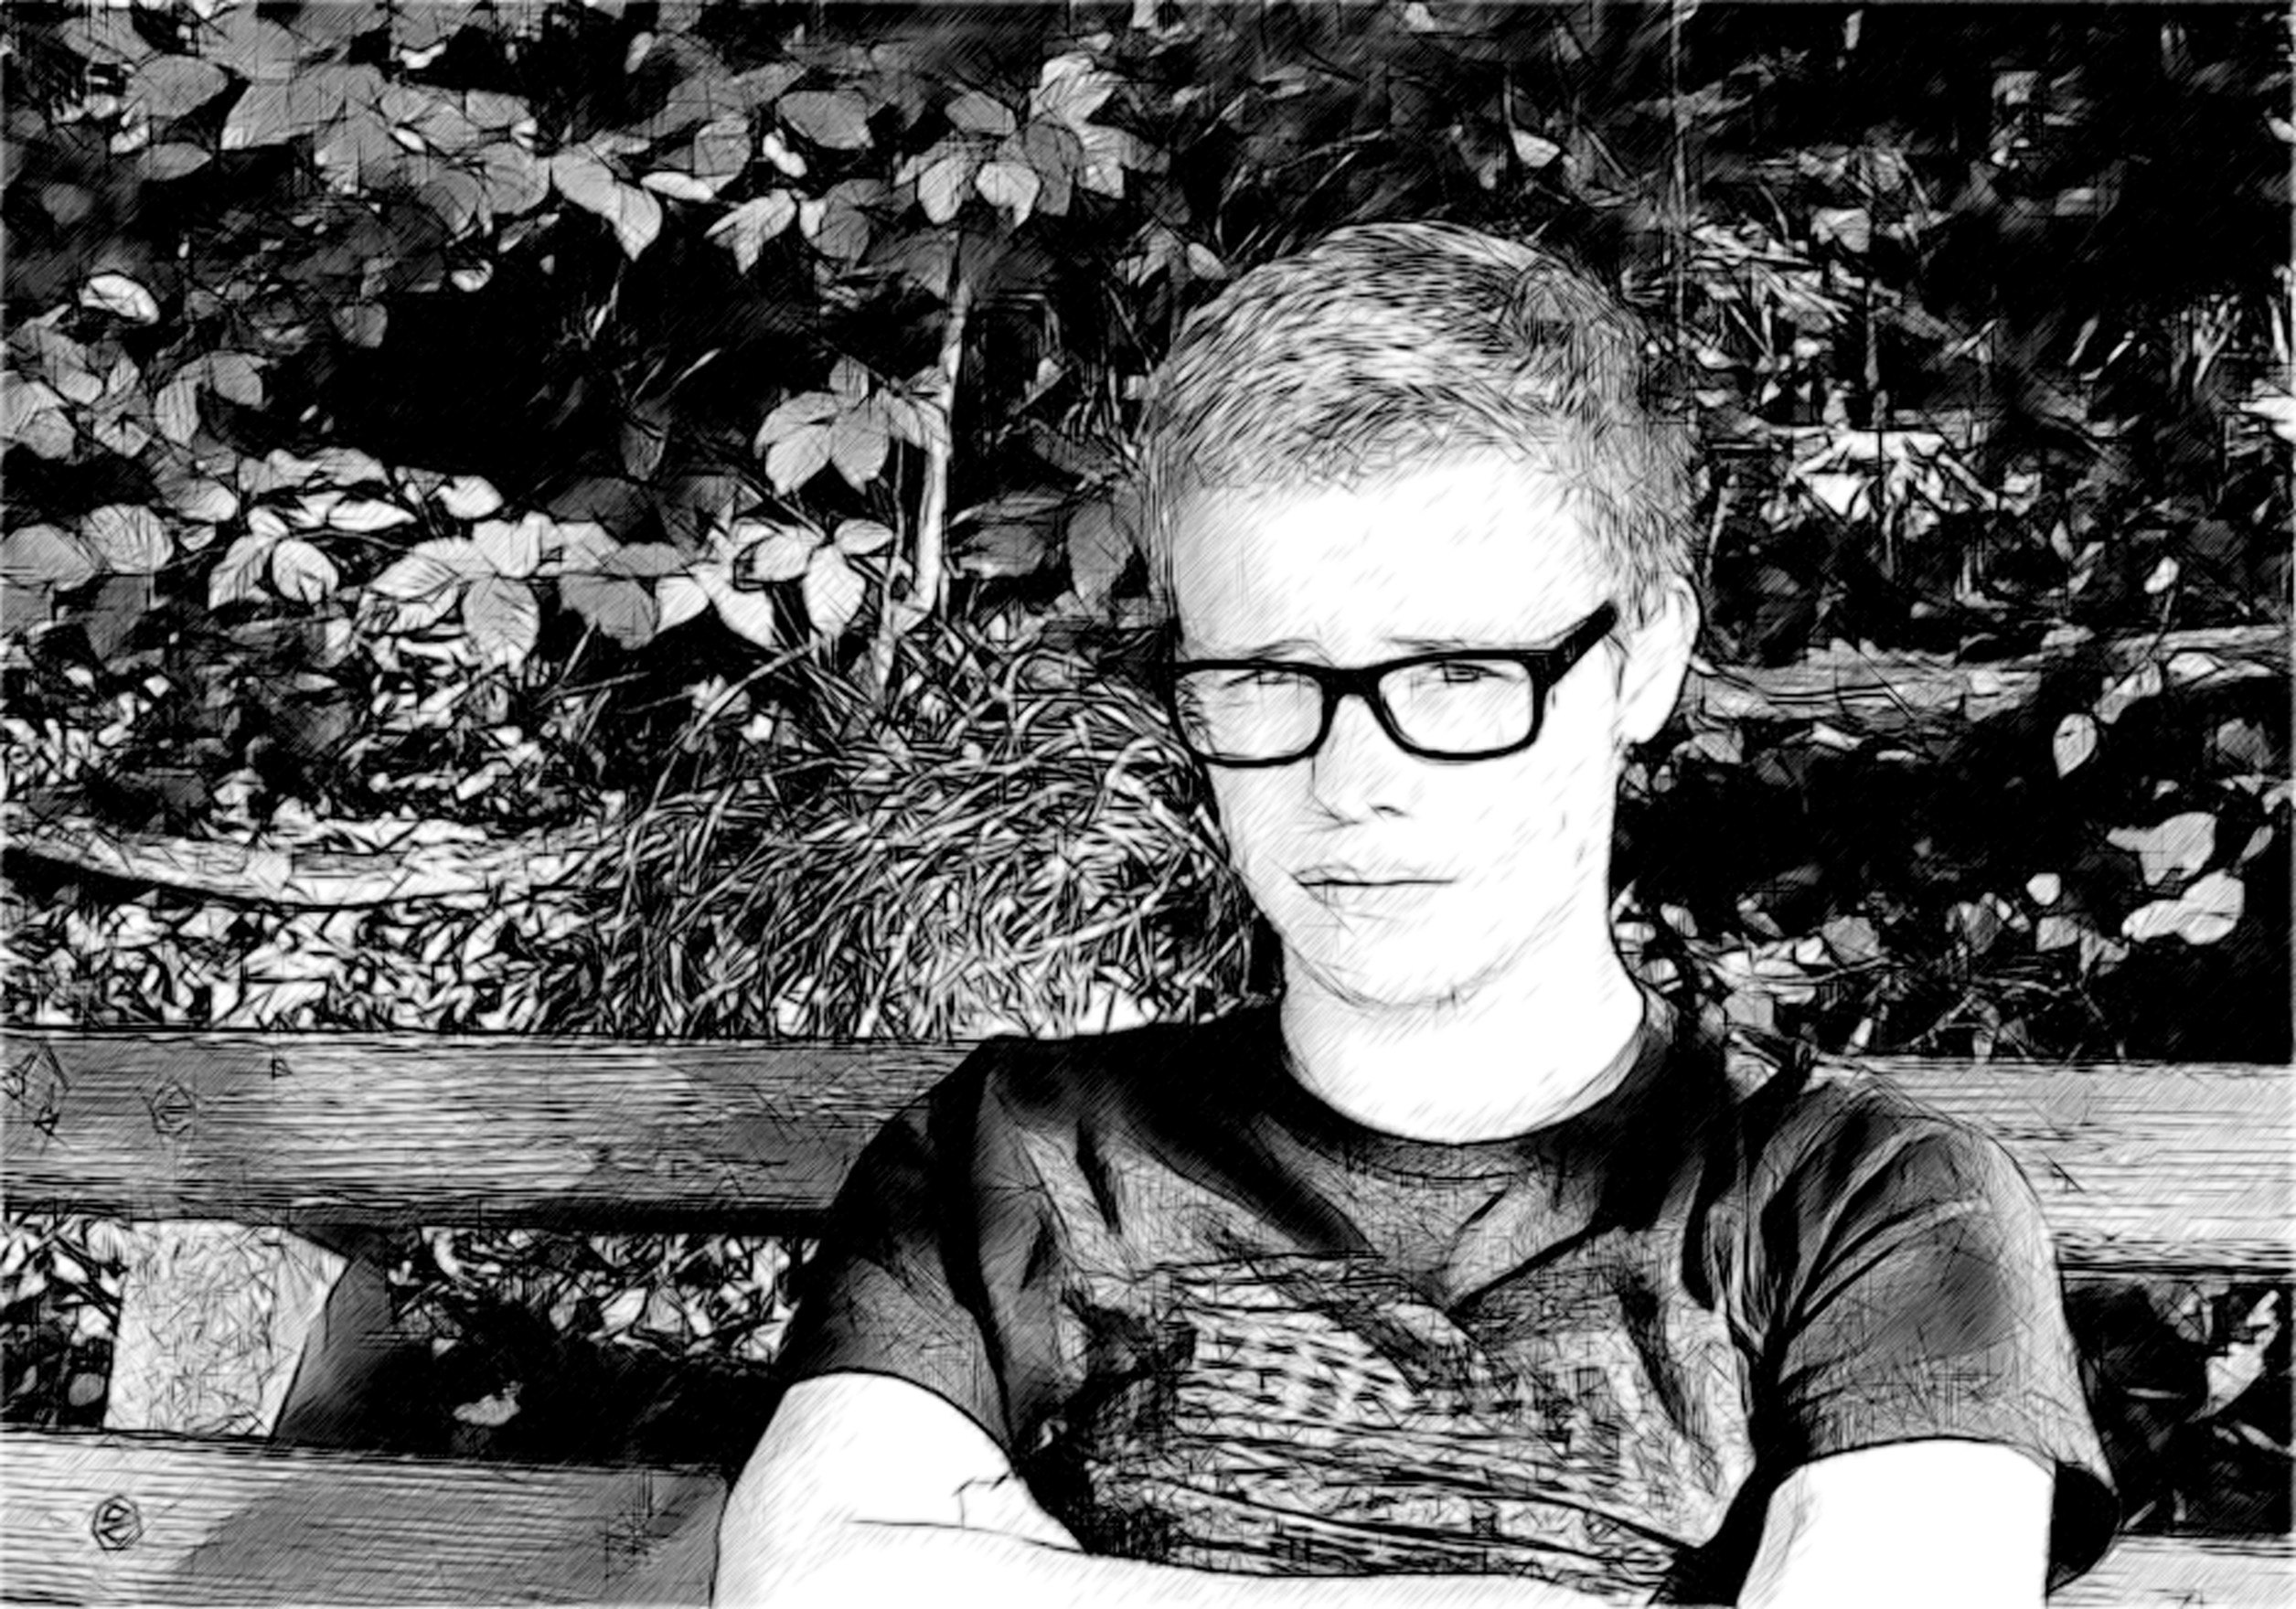
man, person, light, black and white, white, photography, boy, male, portrait, spring, sitting, shadow, human, black, monochrome, sit, face, bank, drawing, glasses, photograph, body, attitude, stylish, pencil drawing, critical, frustration, rejection, distances, doubt, monochrome photography, portrait photography, human positions